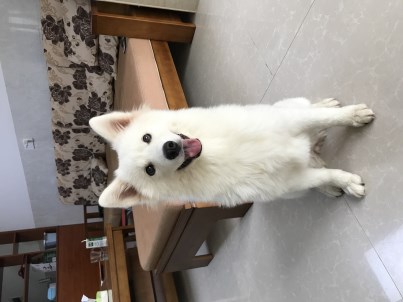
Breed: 2192-n000088-Samoyed